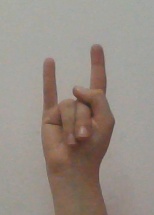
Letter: la